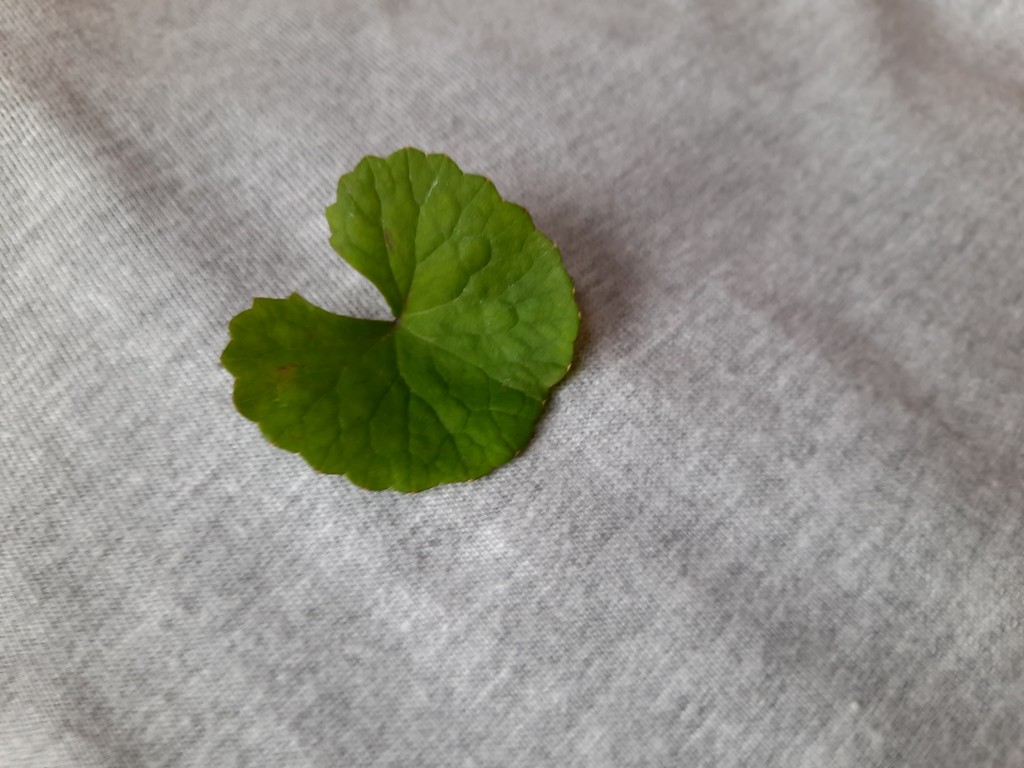
Label: Healthy